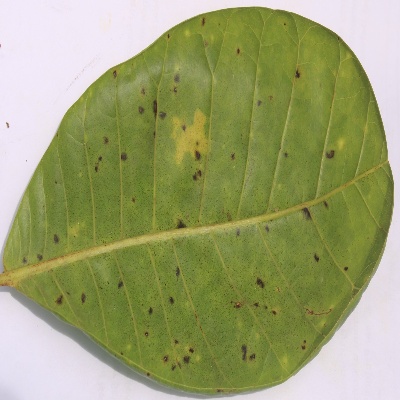
Crop: Cashew
Condition: anthracnose